Temple Cemetery

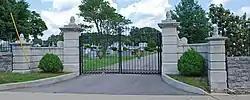
The Temple Cemetery in 2010

The Temple Cemetery is a historic Jewish cemetery in Nashville, Tennessee, United States. Established in 1851, it is the oldest Jewish cemetery in Tennessee. It spans 9.25 acres in North Nashville, and it is owned by Congregation Ohabai Sholom. It is listed on the National Register of Historic Places.